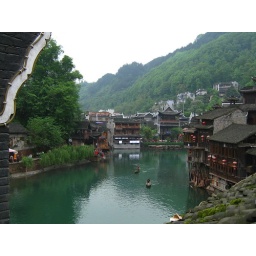
beautiful old town by mountain & river